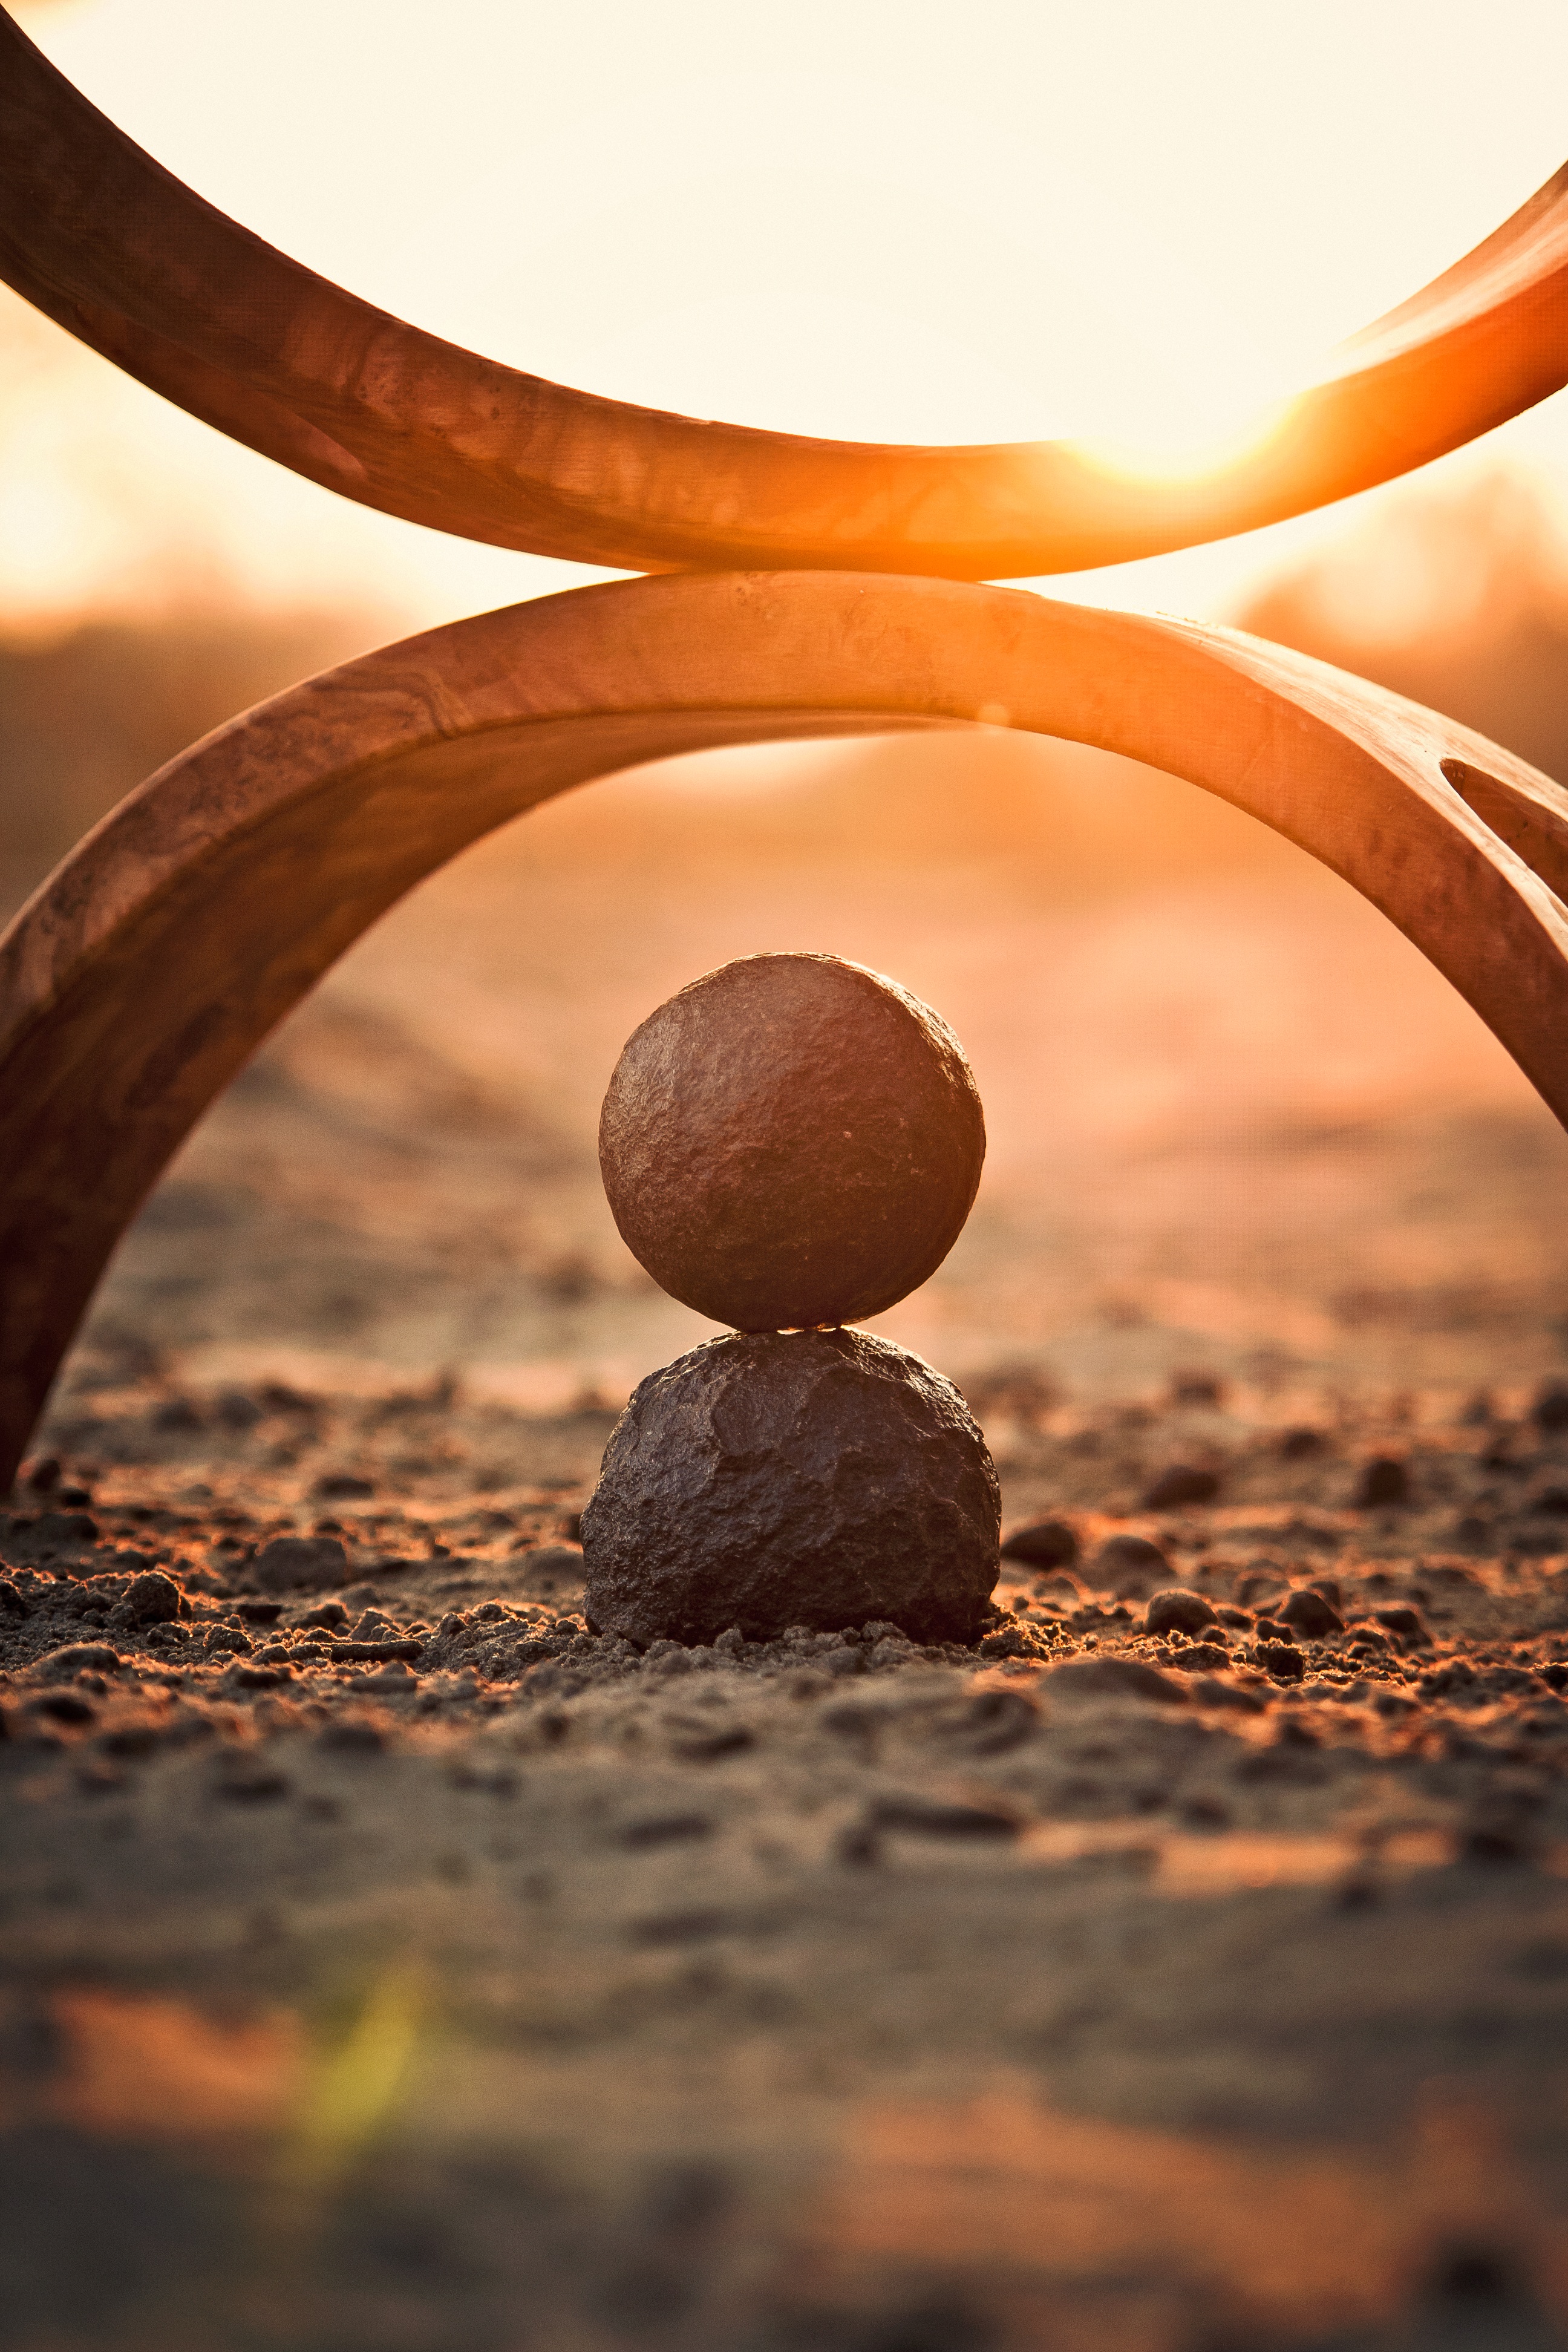
nature, rock, person, light, sun, sunrise, sunset, photography, sunlight, morning, stone, live, reflection, relax, balance, natural, peace, clean, freedom, medicine, lifestyle, healthy, zen, circle, energy, alternative, close up, relaxation, earth, meditation, hands, spa, eye, marble, yoga, mind, protection, nurse, protect, harmony, concentration, therapy, meditating, medication, spirituality, wellness, macro photography, patient, herbal, essential, healing, natural health, meditation nature, computer wallpaper, moqui, ludasto